Anthony Di Lallo

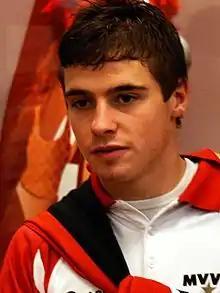
Di Lallo with MVV in 2008

Anthony Di Lallo (born 14 September 1988) is a Belgian footballer who plays for Belgian Division 3 club .